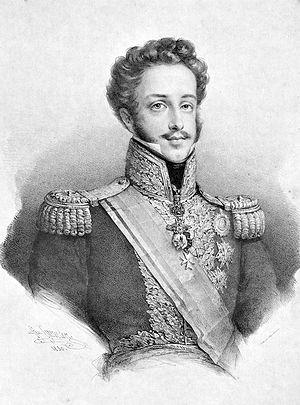
Pierre Iᵉʳ, également connu sous le nom de Pierre IV, est né le 12 octobre 1798 au palais de Queluz, à Lisbonne, au Portugal, et mort le 24 septembre 1834 au même endroit. Surnommé « le Libérateur » ou « le Roi soldat », il règne sur le Brésil du 12 octobre 1822 au 7 avril 1831 et sur le Portugal entre le 10 mars et le 2 mai 1826.